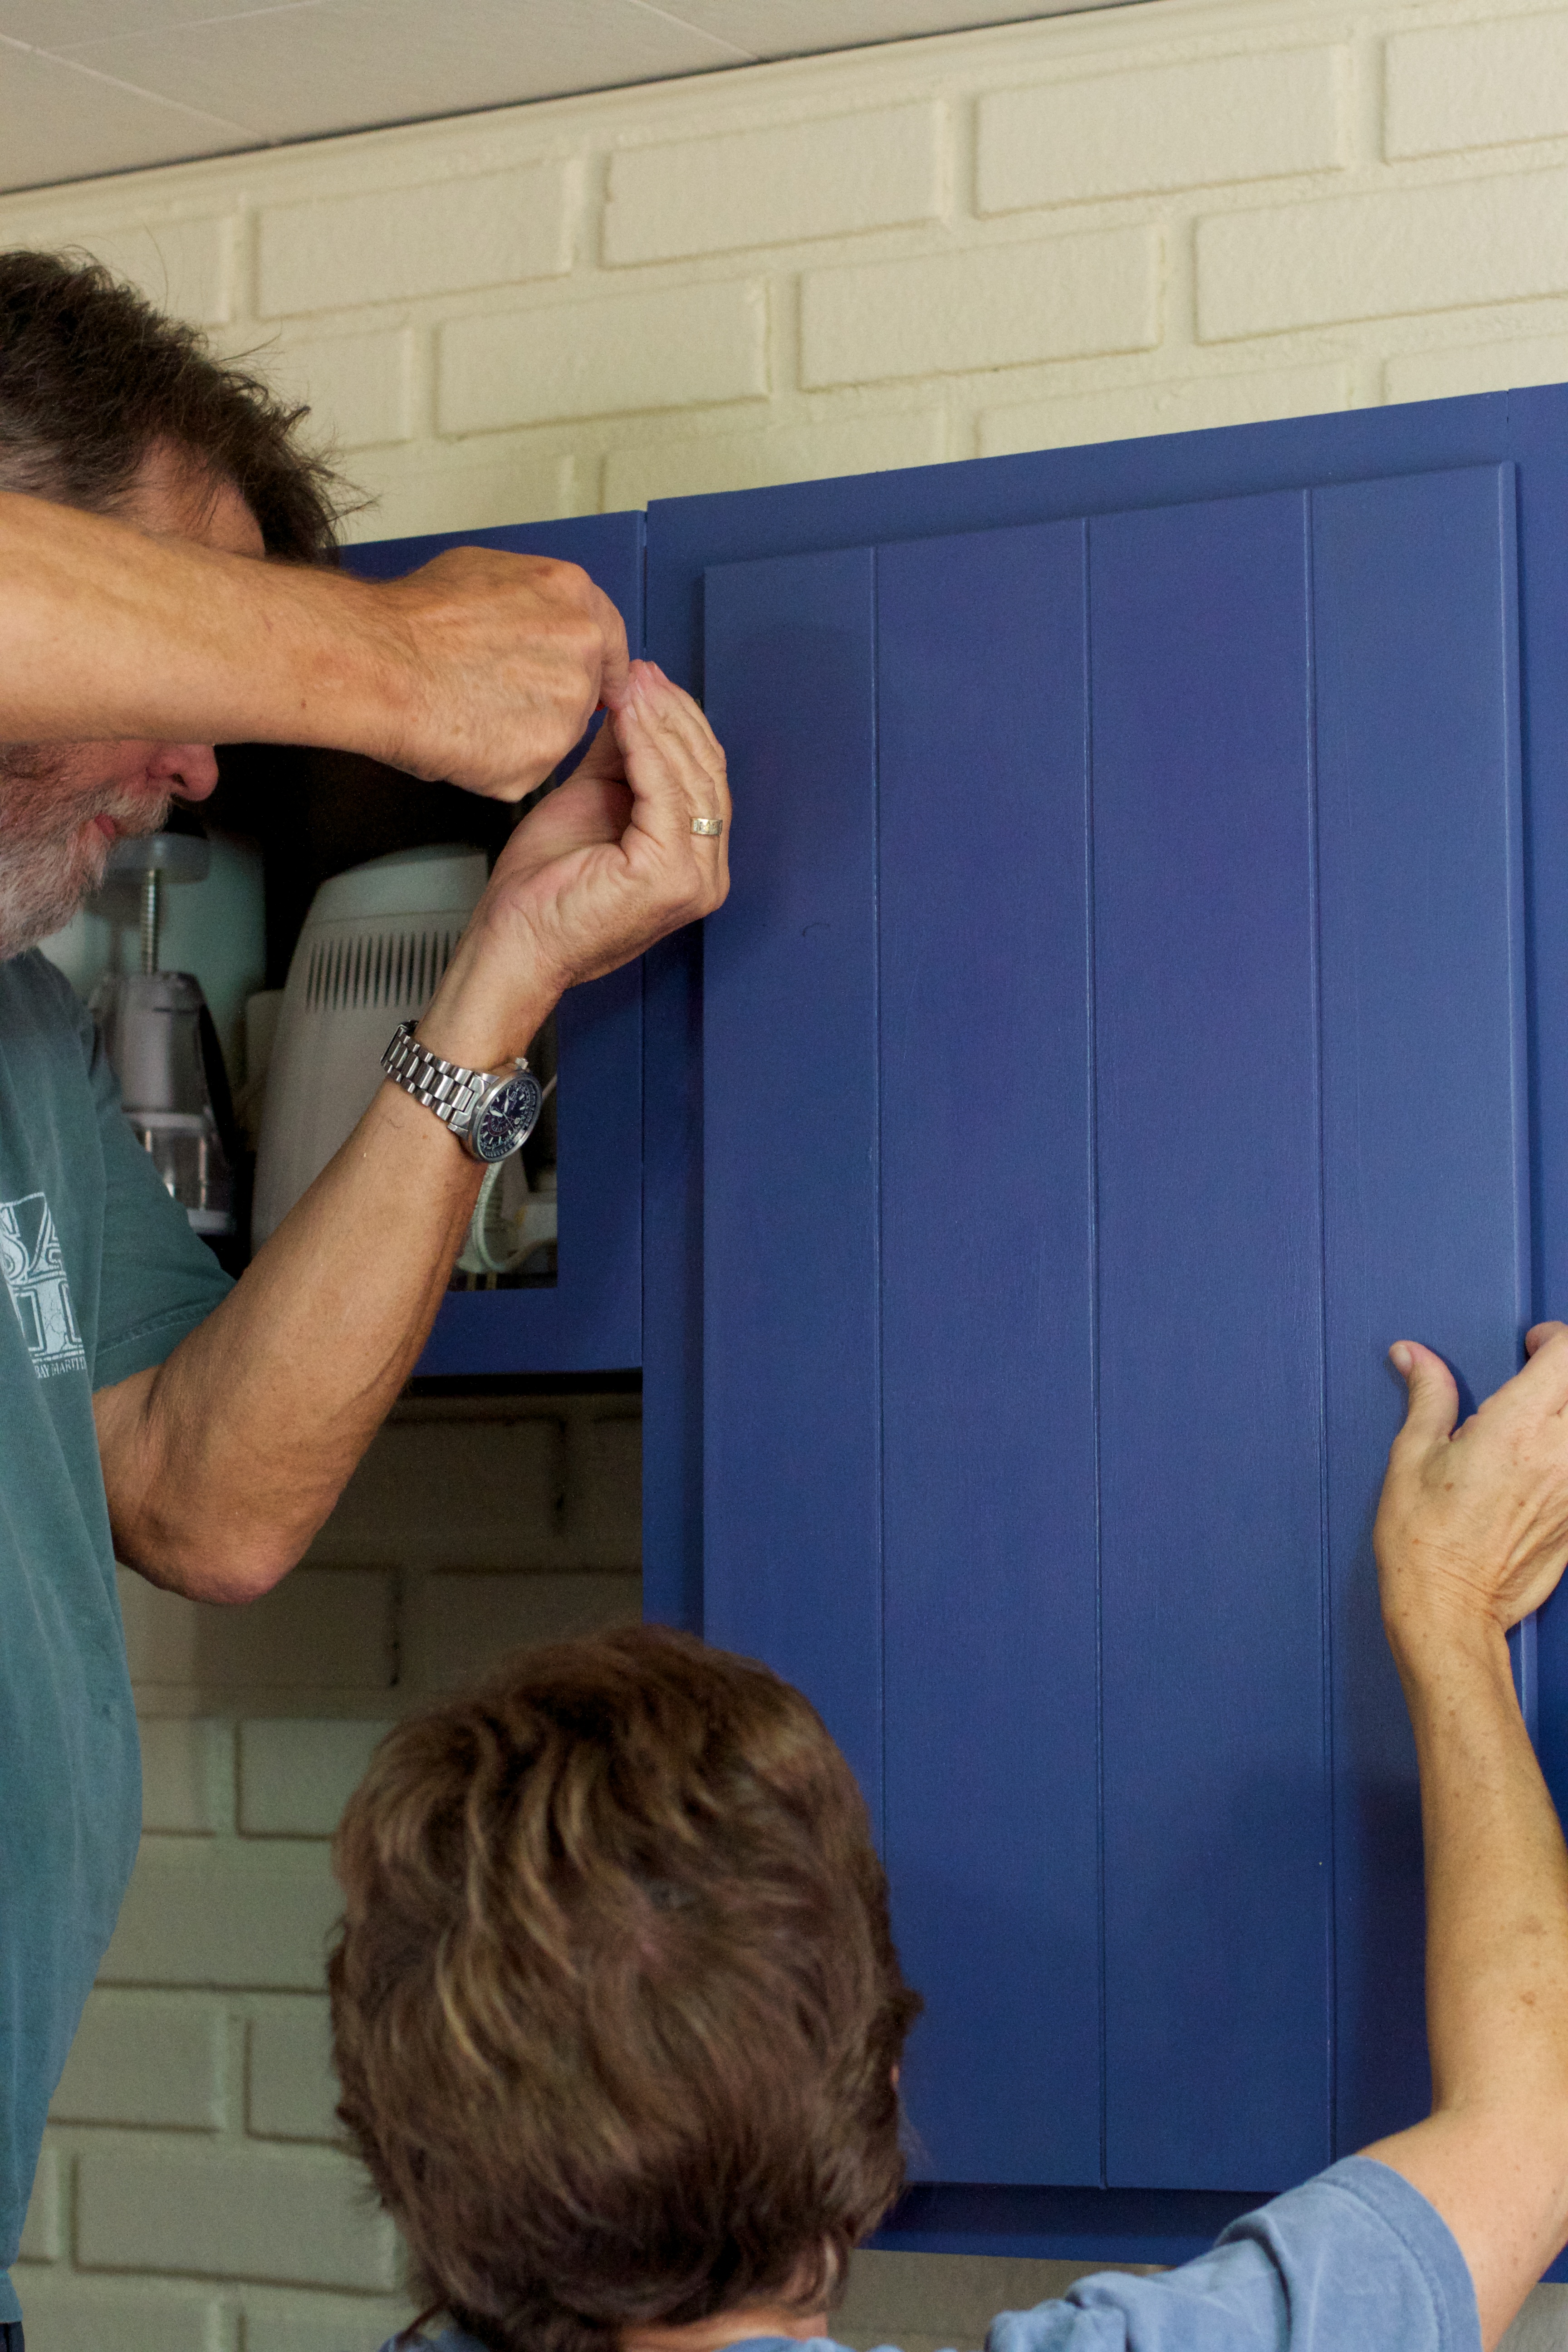
arm, human body